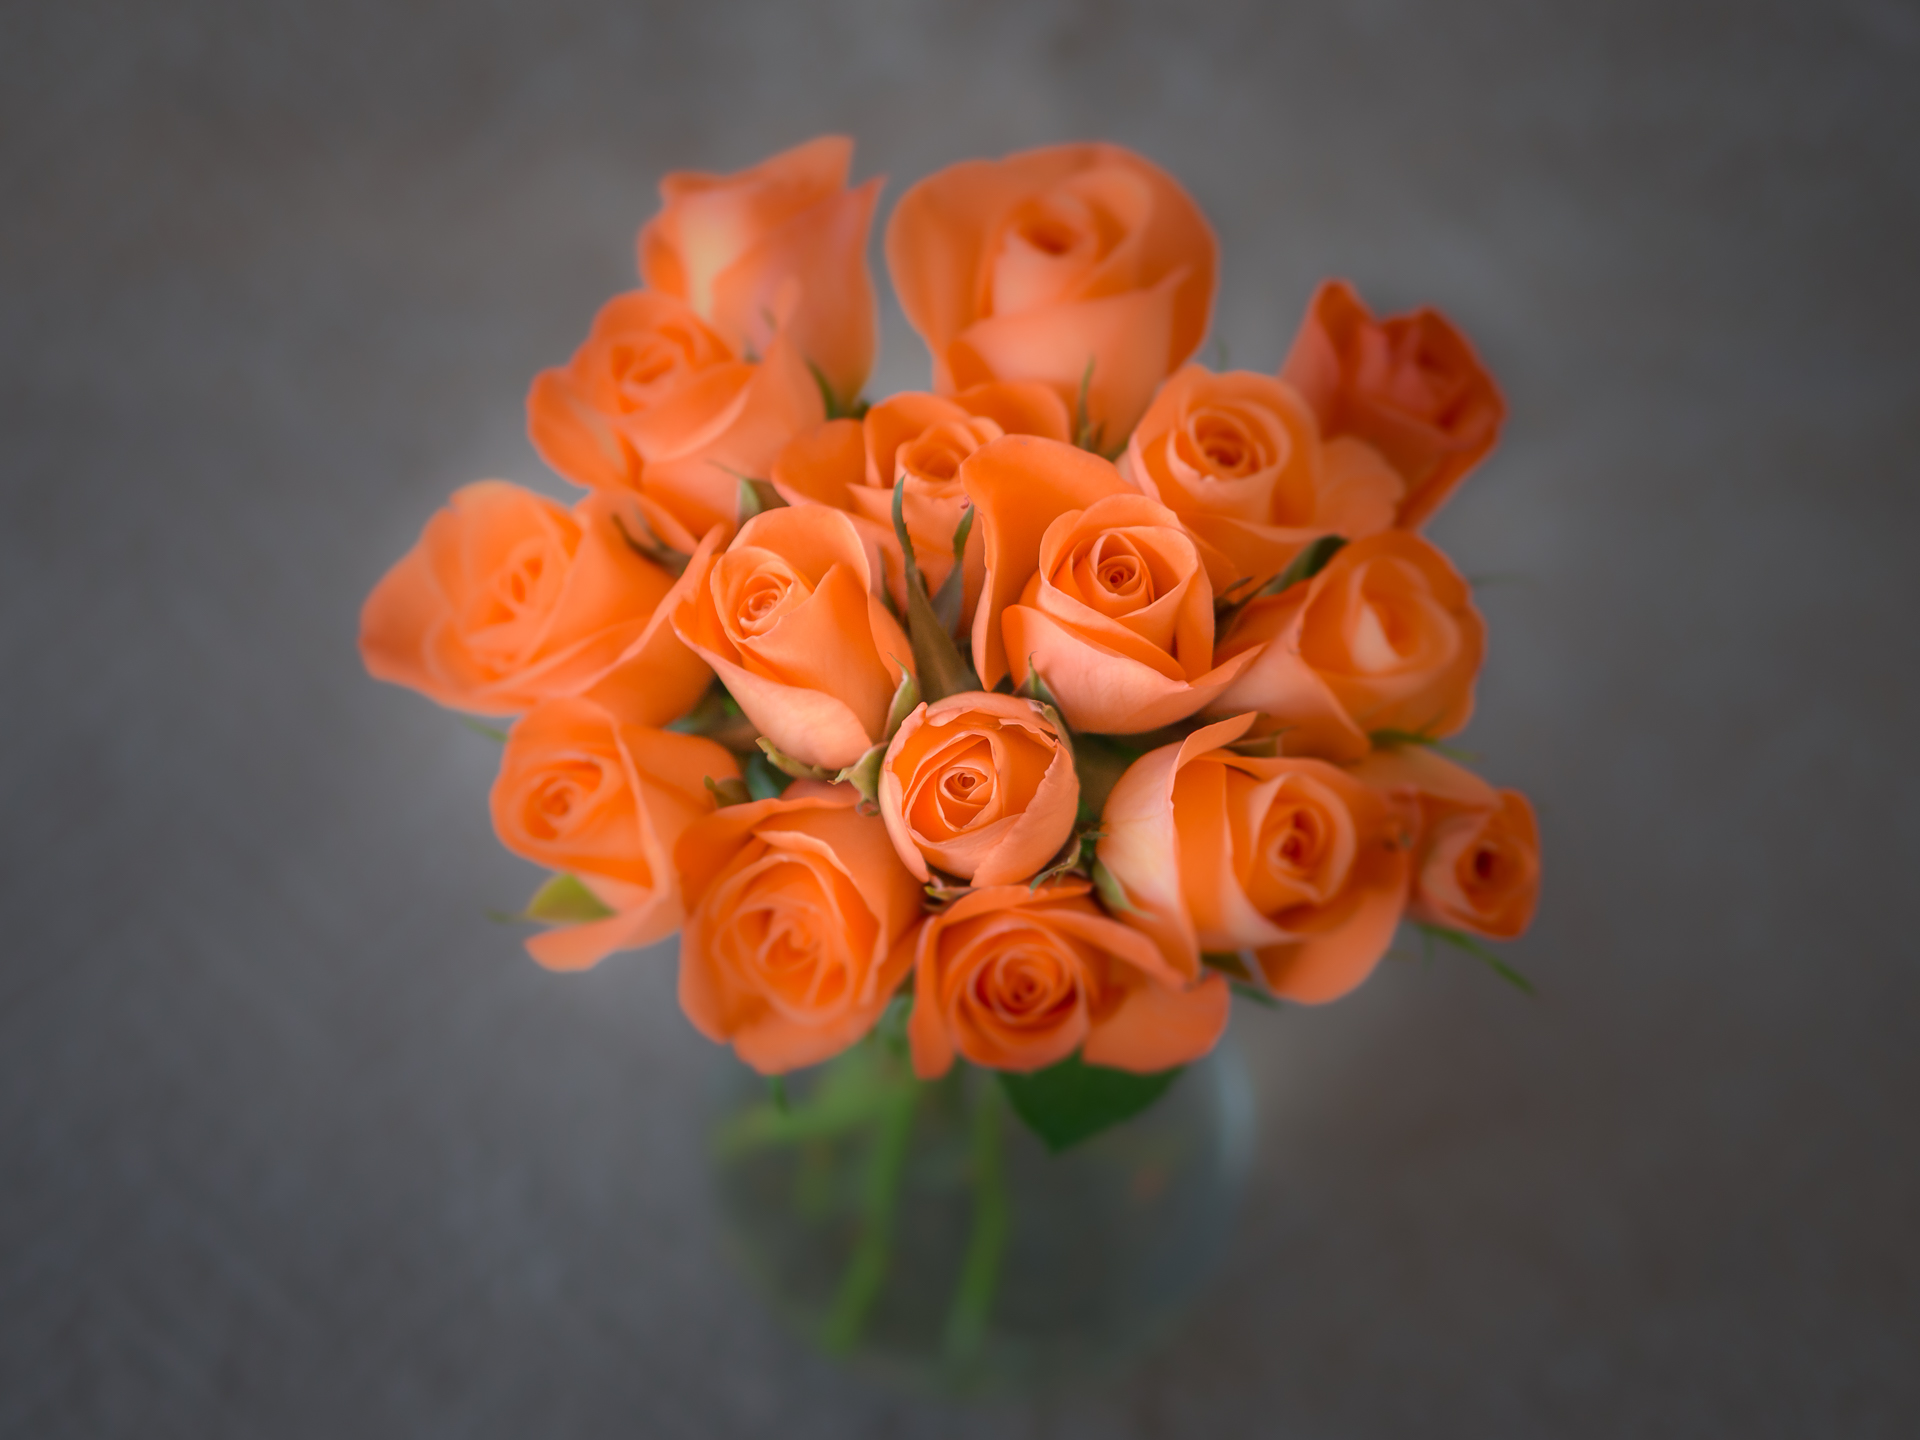
bokeh, plant, flower, petal, rose, orange, red, yellow, pink, flora, close up, roses, shallow, dof, blume, pflanze, panasoniclumixg5, olympusf1845mm, macro photography, flowering plant, garden roses, flower bouquet, cut flowers, land plant